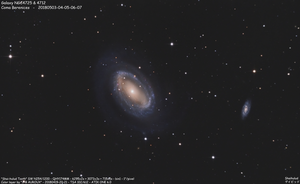
Galaxy NGC 4725 &amp
NGC 4725 est une galaxie spirale intermédiaire barrée située à environ 41 millions d'années-lumière de la Terre dans la constellation de la Chevelure de Bérénice. NGC 4725 est également une galaxie de Seyfert.